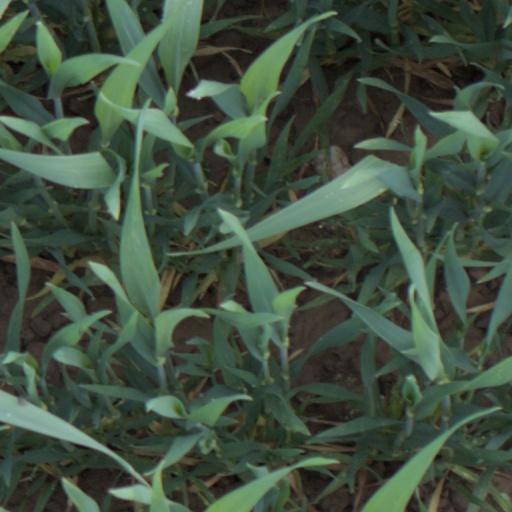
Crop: wheat